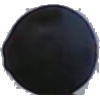
Label: Grape Blue 1